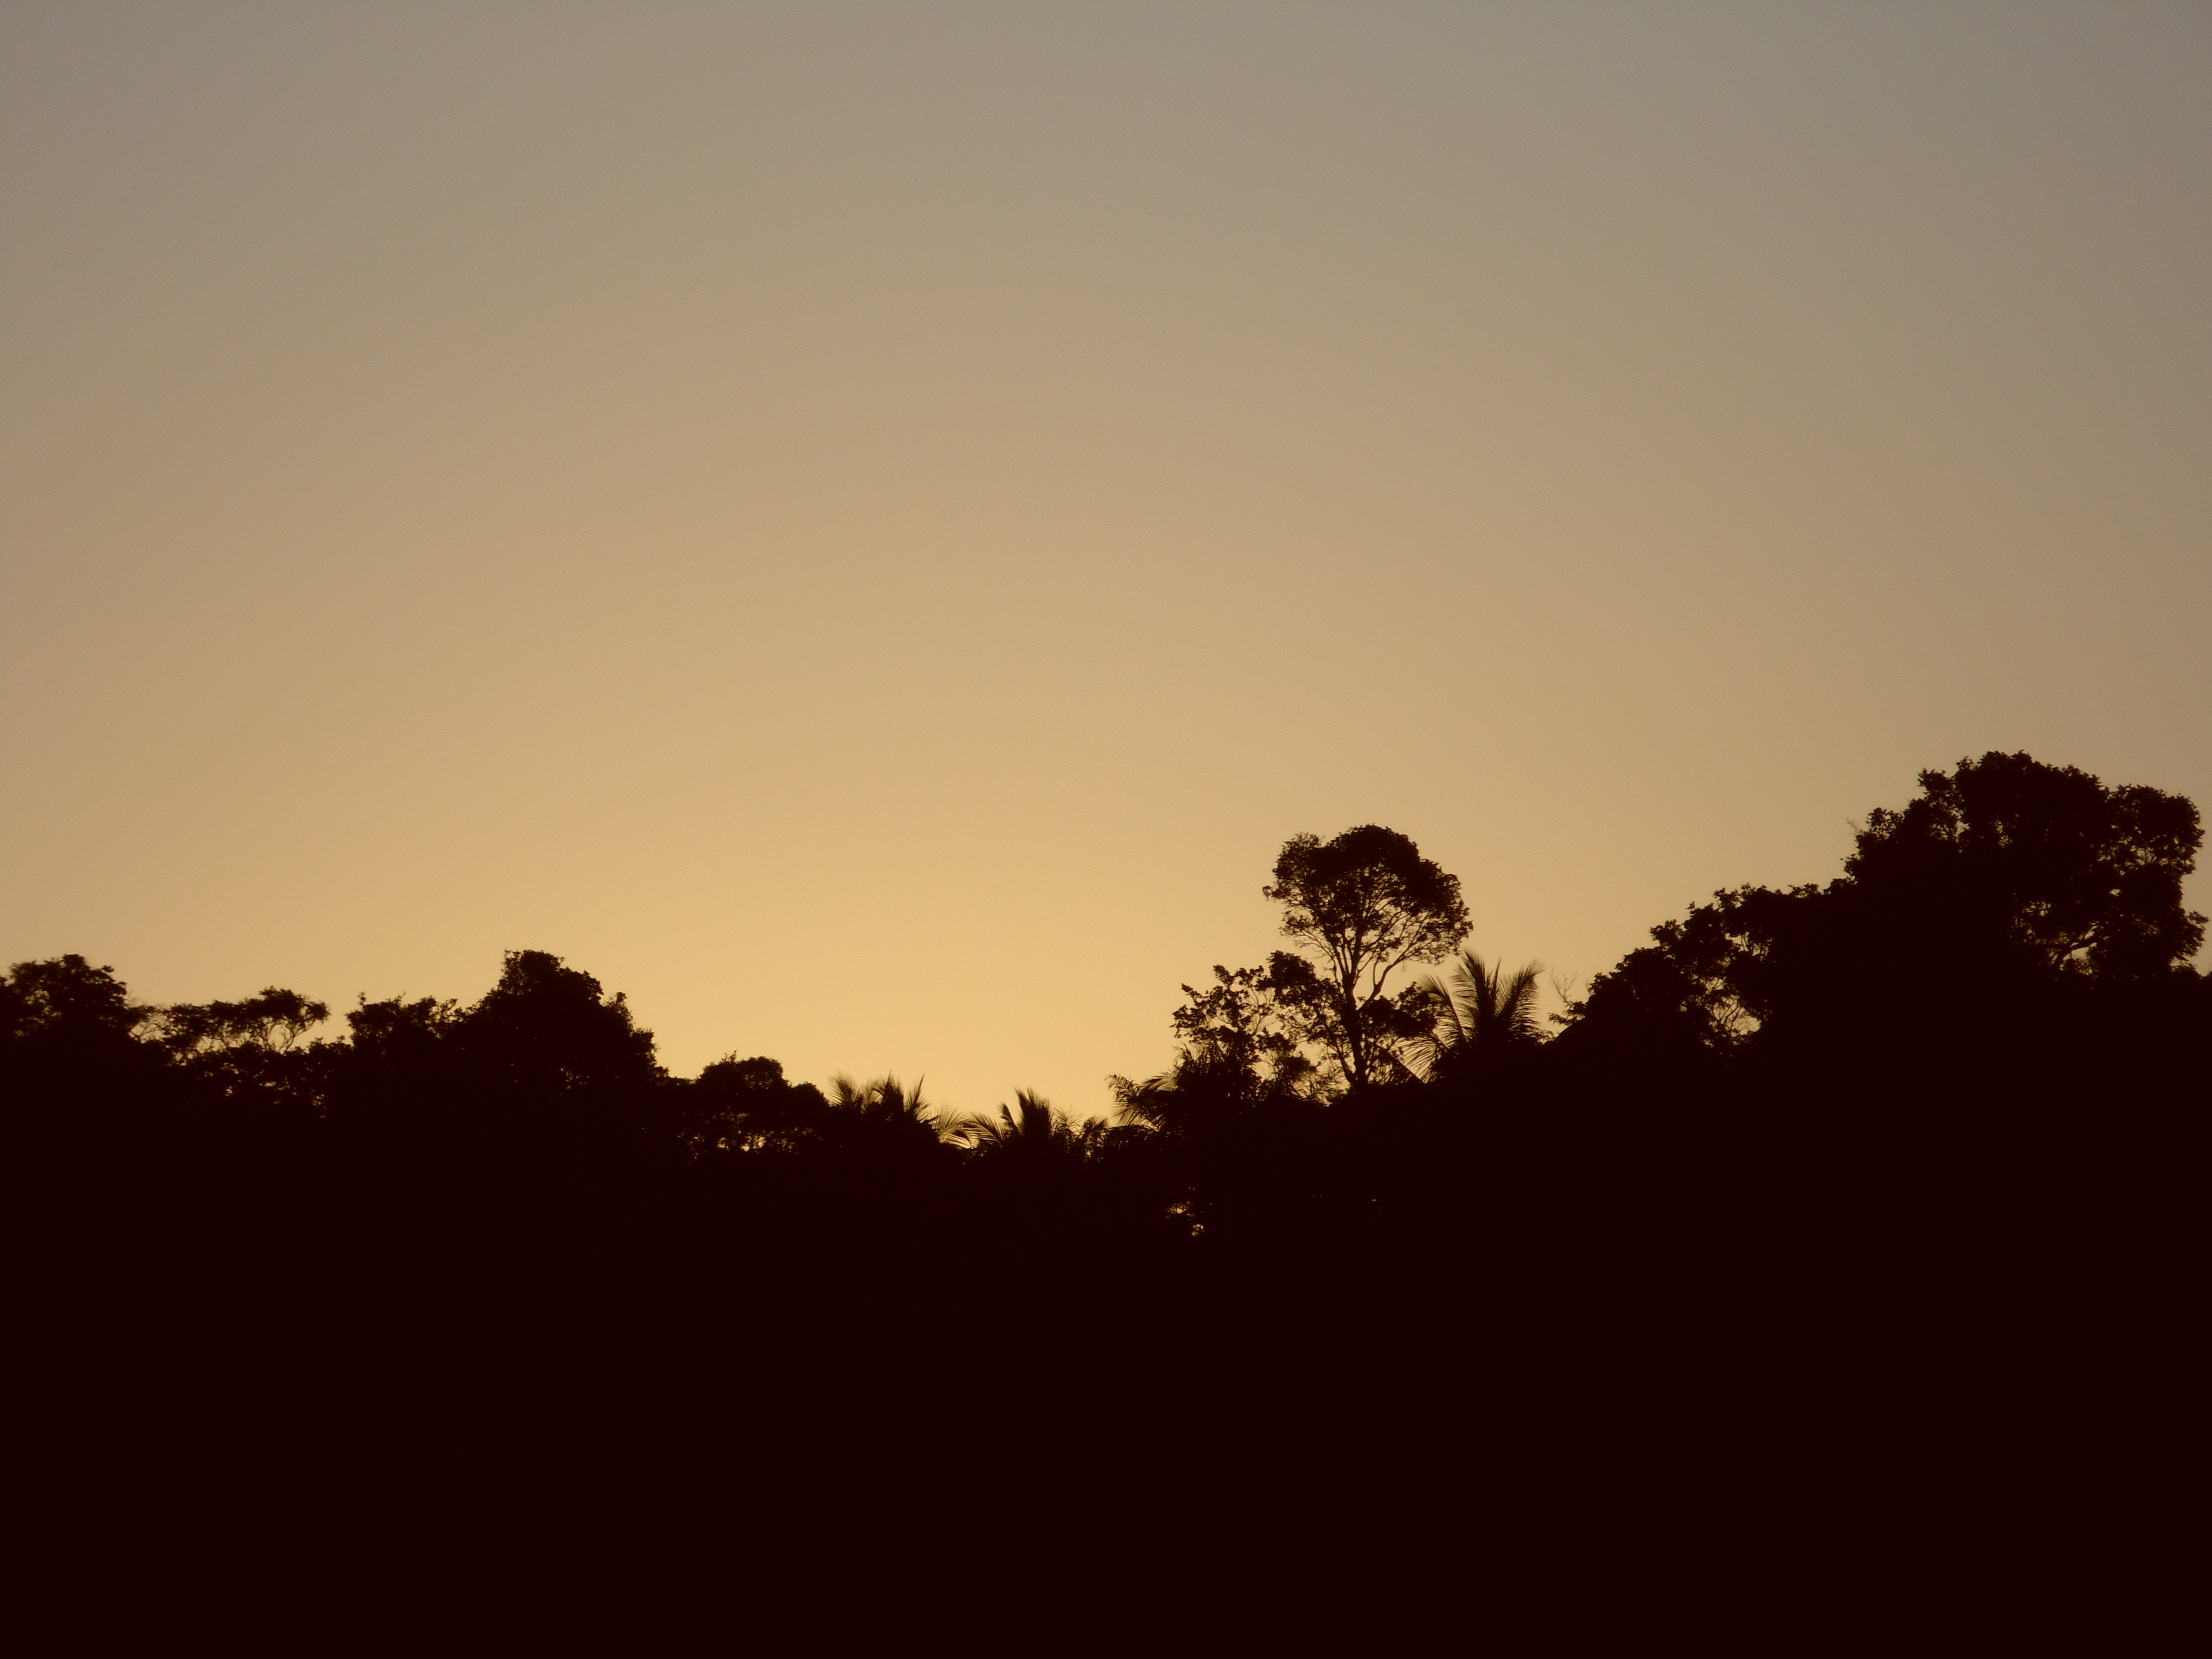
tree, nature, horizon, silhouette, mountain, cloud, sky, sun, sunrise, sunset, field, sunlight, morning, hill, dawn, atmosphere, dusk, evening, darkness, savanna, gold, afterglow, cabr lia, atmospheric phenomenon